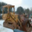
Label: tractor